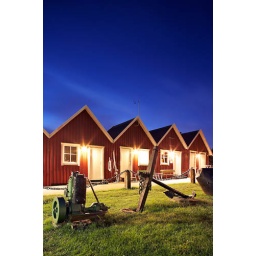
Fishermen's cabins at night in front of the cabins at the grass stands an anchor and a boat motor.